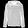
Label: Coat